Tiruvaymoli

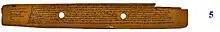
Tiruvaymoli Manuscript in Tamil Hymns of 1:1

According to Vasudha Narayanan, the "Tamilveda" is not an imitation of the Sanskrit "Veda" or even a translation; it is considered to have been revealed through the twelve Alvars and primarily through Nammalvar, a poet-saint who lived between the eighth and ninth centuries CE. This work is considered to be historic since no vernacular language had hitherto been held to be the medium of revelation within Hinduism; no other work had been called a "Veda". For the first time in Hindu literature, hymns in a language other than Sanskrit were considered to be revealed. According to Sri Vaishnava tradition, the message of both these "Vedas" were considered to be the same, and later theologians went to elaborate lengths to show how their ideas parallel each other.